St Peter's Church, Dixton

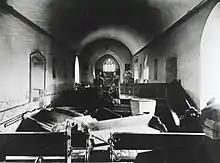
Interior of the church after a flood in 1910

The north porch and vestry were added in 1824, and the whole church was restored in 1861–62. Inside the church are five stained glass windows. The 1862 window on the south of the nave is titled "Christ Raising the Daughter of Jairus and Healing the Son of the Widow of Nain". It was designed by John Pollard Seddon, who with John Prichard restored the church. On the same wall is an 1871 window titled "The Sermon on the Mount" by Ward and Hughes. The last large window is on the east wall of the chancel and is entitled "Agnus Dei Adored by St Mary Magdalene and St Tadioc"; it dates from 1954.